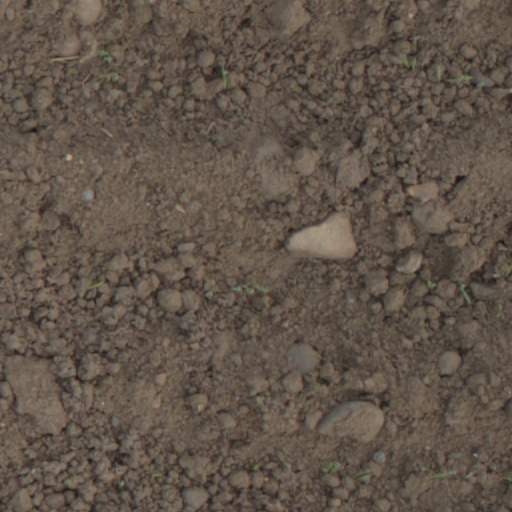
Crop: wheat